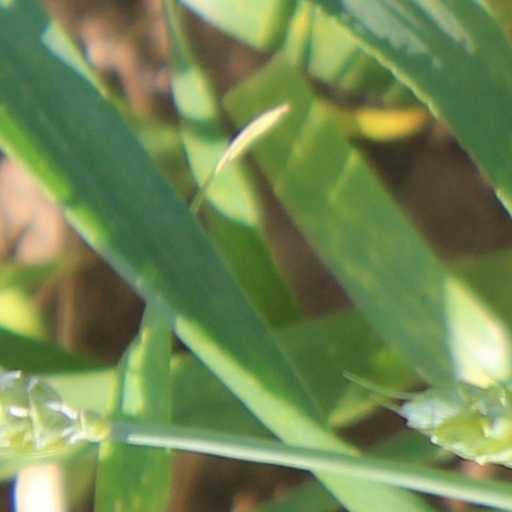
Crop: wheat